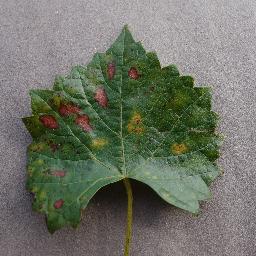
Label: Grape___Esca_(Black_Measles)